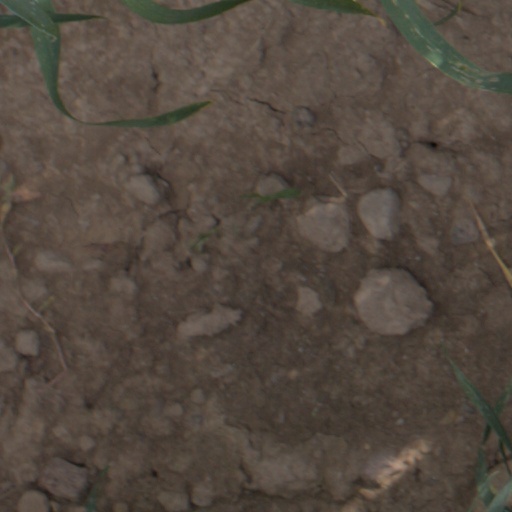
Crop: wheat